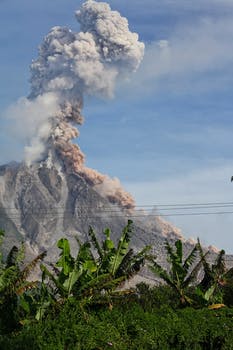
Label: No Watermark